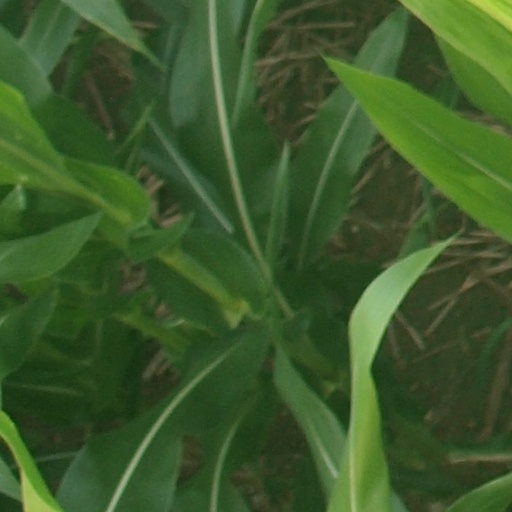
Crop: maize; corn